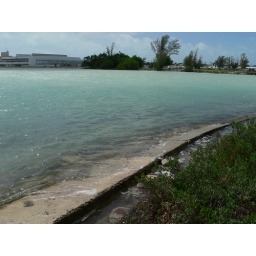
The sediment in the water turned the water almost neon colors. Definitely not the clear water we know and love.